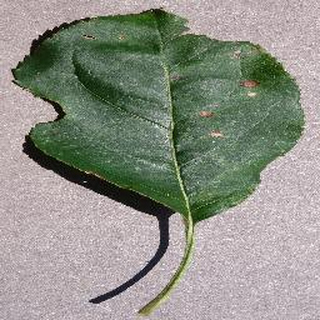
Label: apple_black_rot